Constantius I of Constantinople

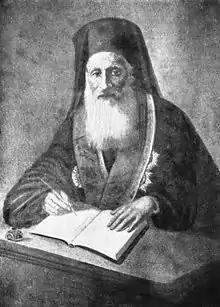

Constantius I of Constantinople (1770 – 5 January 1859) was Ecumenical Patriarch of Constantinople during the period 1830–1834.